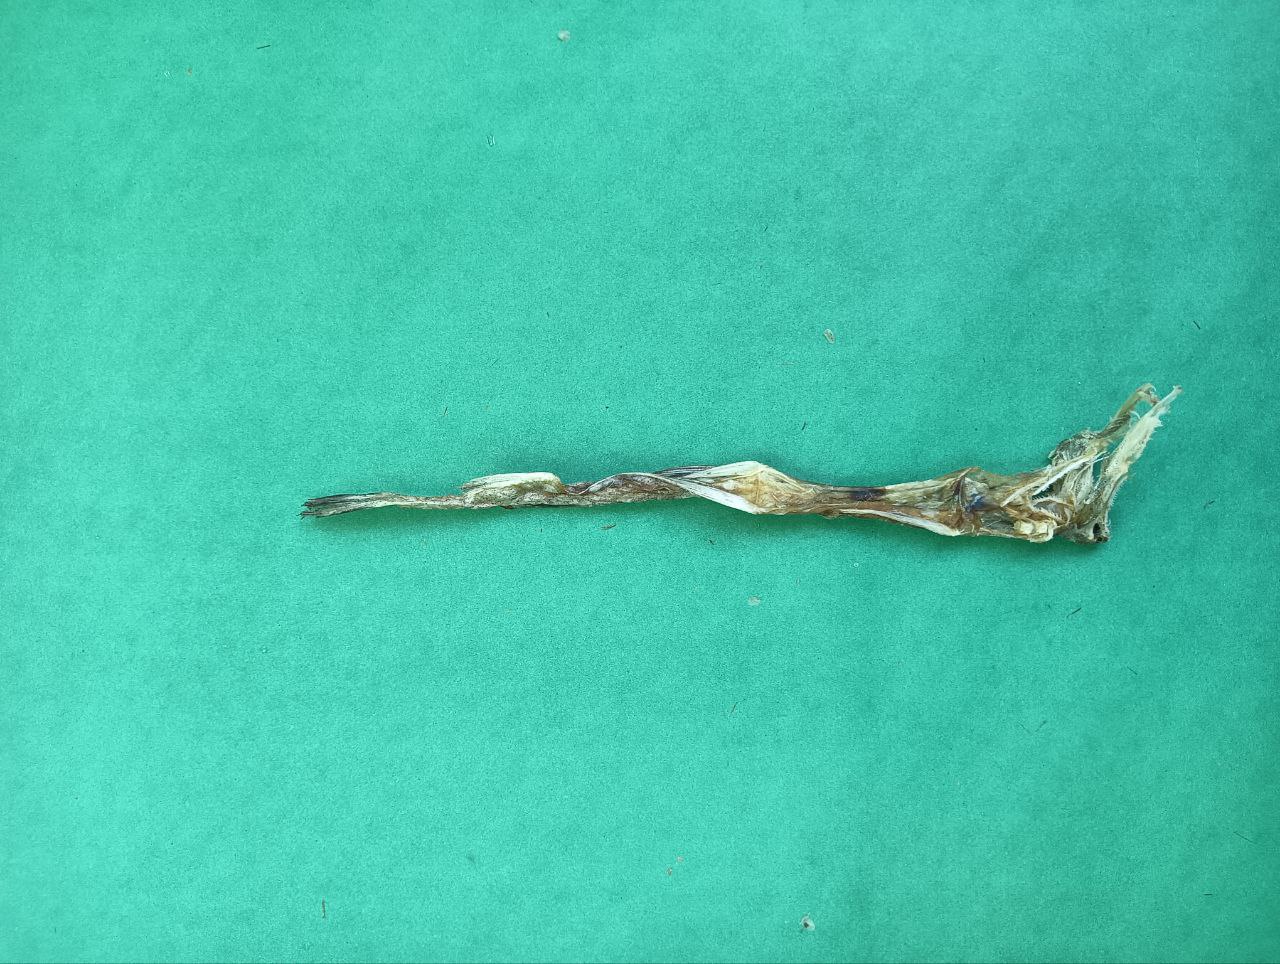
Species: Loitta